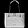
Label: Bag